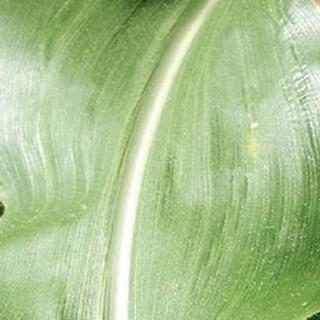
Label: healthy_corn